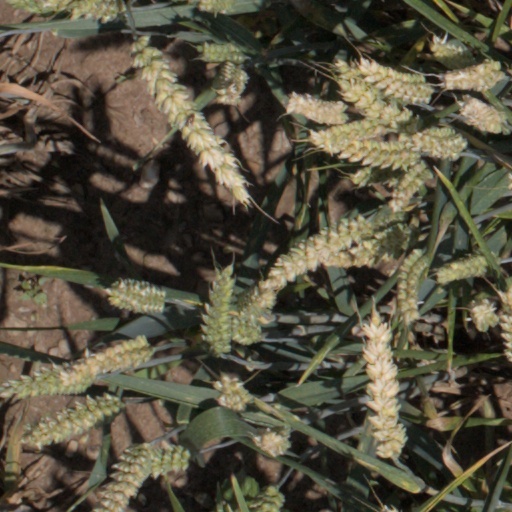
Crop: wheat